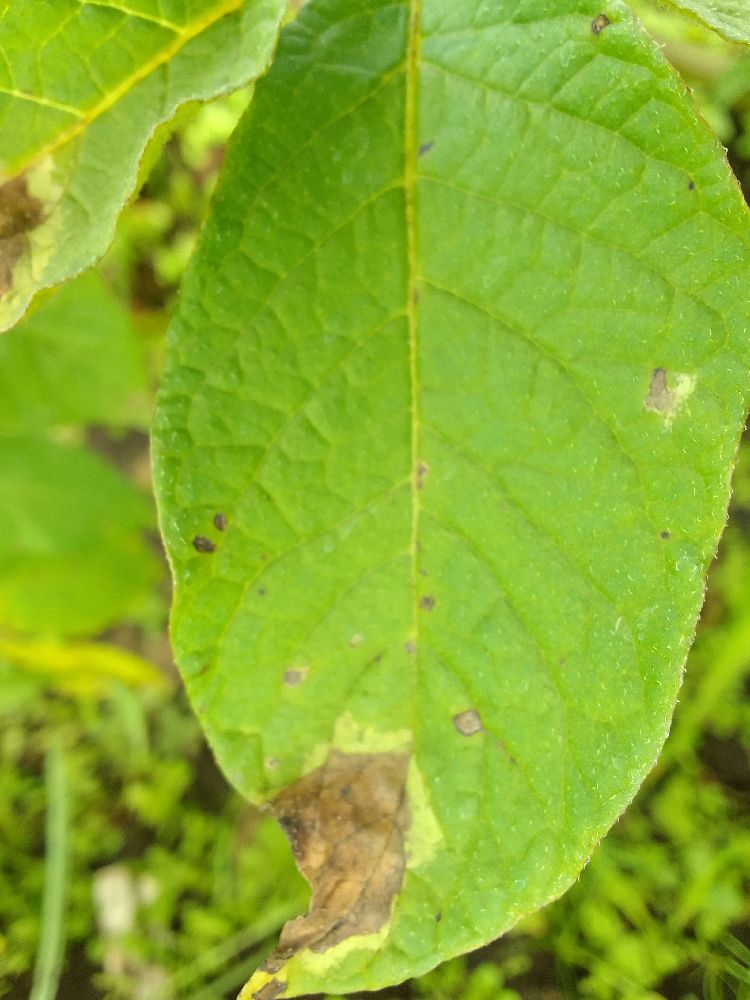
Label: Late blight